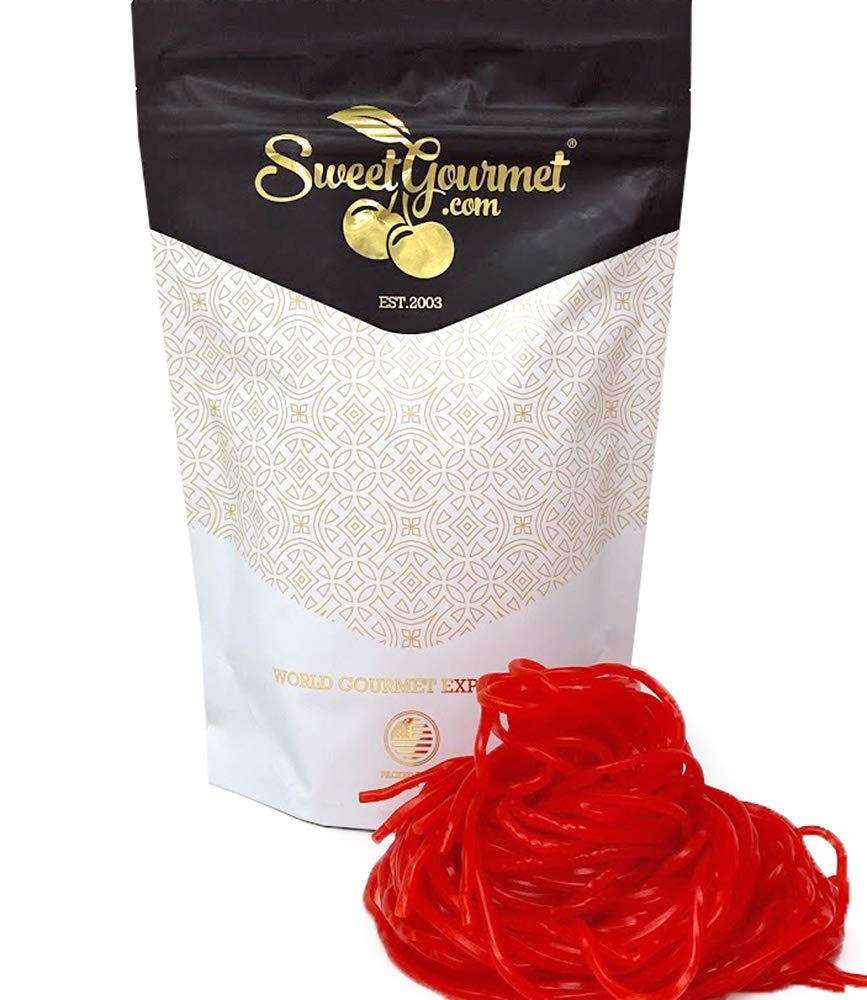
Item Name: SweetGourmet Strawberry Dutch Licorice Laces | Bulk Candy | 1 Pound
Bullet Point 1: These long licorice laces are chewy, fresh and delicious! They’re a favorite among kids and grown ups alike. Use them in craft projects or simply enjoy the sweet and signature taste of licorice. They’re fun to share and even more fun to eat on your own.
Bullet Point 2: These are about 3’ in length | NON-GMO |
Bullet Point 3: Each piece is soft and chewy and is full of classic licorice flavor.
Bullet Point 4: Enjoy these thin, flexible licorice laces one at a time or by the handful!
Bullet Point 5: Net Wt.:1Lb. Packed in resealable Zip-Lock Stand Up Pouches.
Bullet Point 6: Country Of Origin: Netherlands
Product Description: These long licorice laces are chewy, fresh and delicious! They’re a favorite among kids and grown ups alike. Use them in craft projects or simply enjoy the sweet and signature taste of licorice. They’re fun to share and even more fun to eat on your own.
Value: 16.0
Unit: Ounce

Price: 12.89